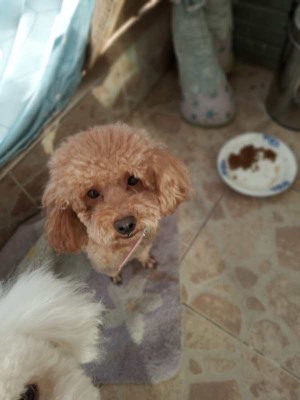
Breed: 7449-n000128-teddy